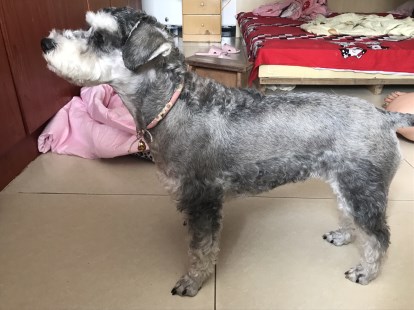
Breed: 2342-n000102-miniature_schnauzer